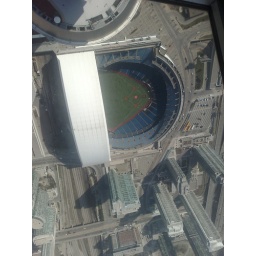
in the sky pod on cn tower